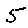
Label: 5